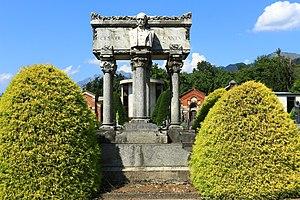
Brivio est une commune italienne de la province de Lecco dans la région Lombardie en Italie. La ville est traversée par la rivière Adda, le quatrième plus long cours d'eau italien. Brivio fut longtemps, de par sa position le long de l'Adda, une ville frontière entre le Duché de Milan, dont elle faisait partie, et la République de Venise.
Cesare Cantù est un historien, un écrivain et un homme politique italien.